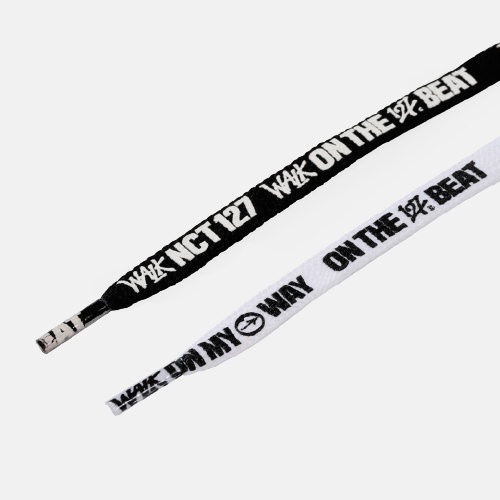
SHOELACE SET - NCT 127 POP-UP 'WALK : ON THE BEAT' MD
Brand: NCT 127
Category: Apparel & Accessories > Shoe Accessories > Shoelaces